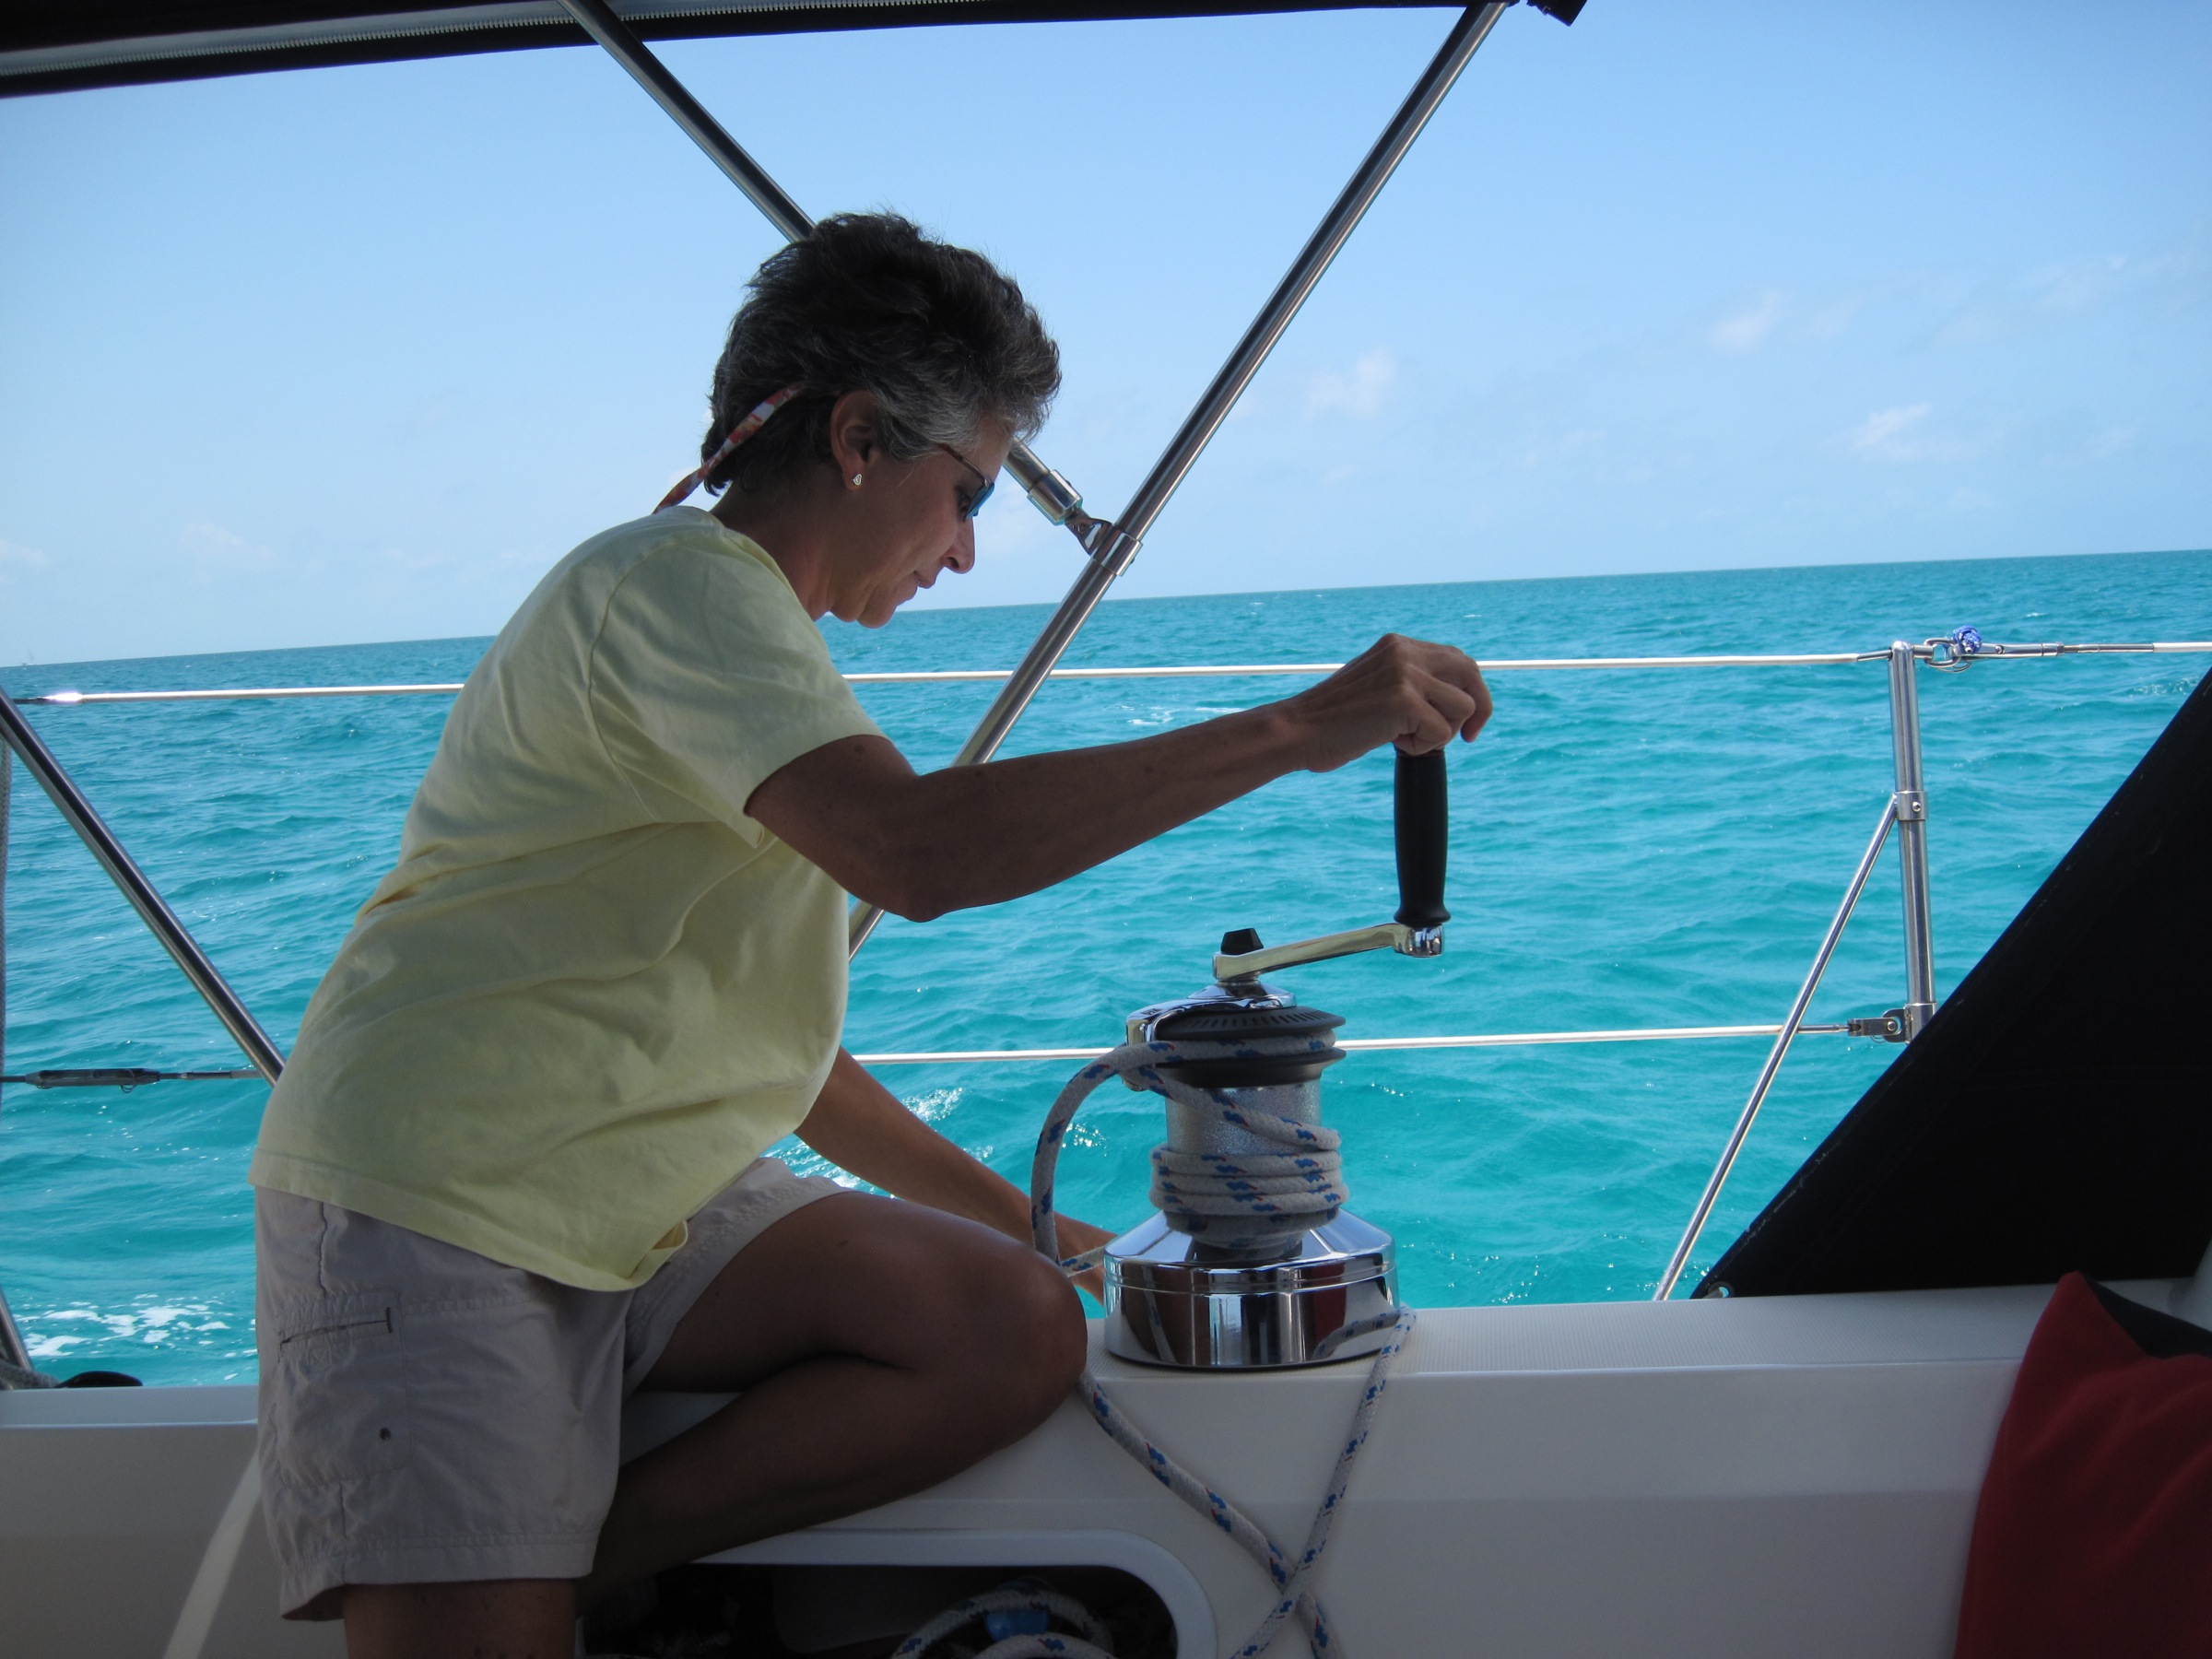
sea, recreation, vehicle, fishing, sailing, fish, bahamas, outdoor recreation, big game fishing, jigging